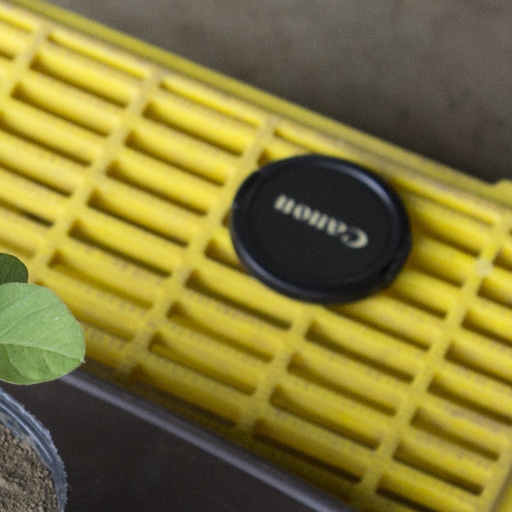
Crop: soybean